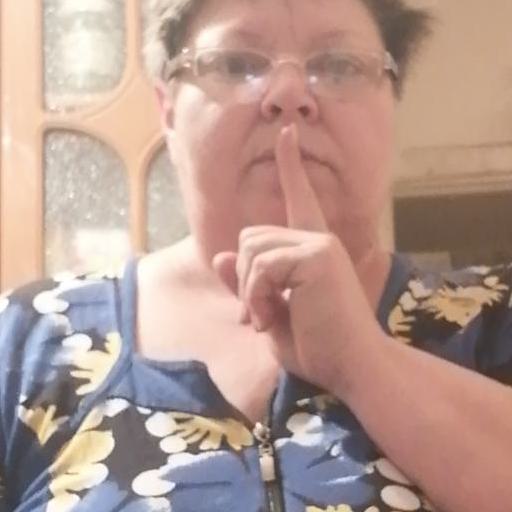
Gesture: mute